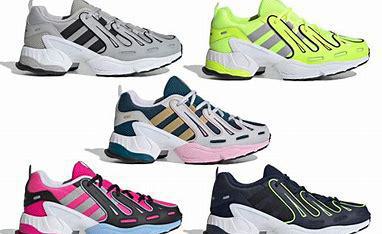
Brand: Adidas
Model: EQT Gazelle